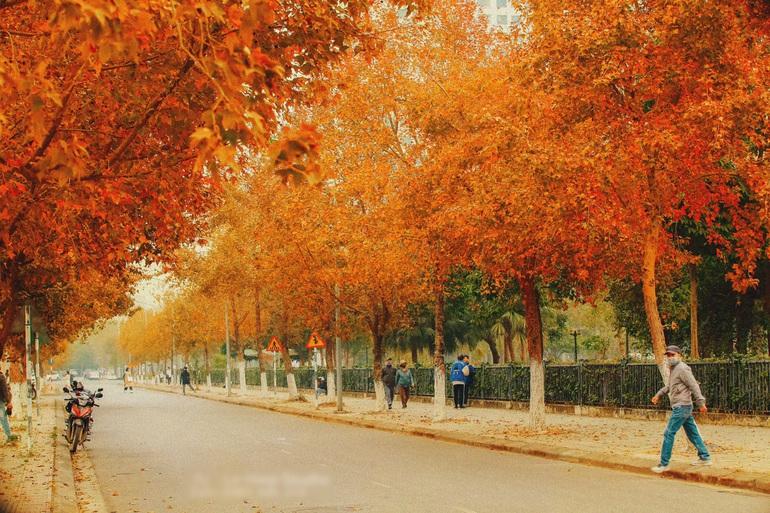
đây là bức ảnh chụp khung cảnh của một con đường